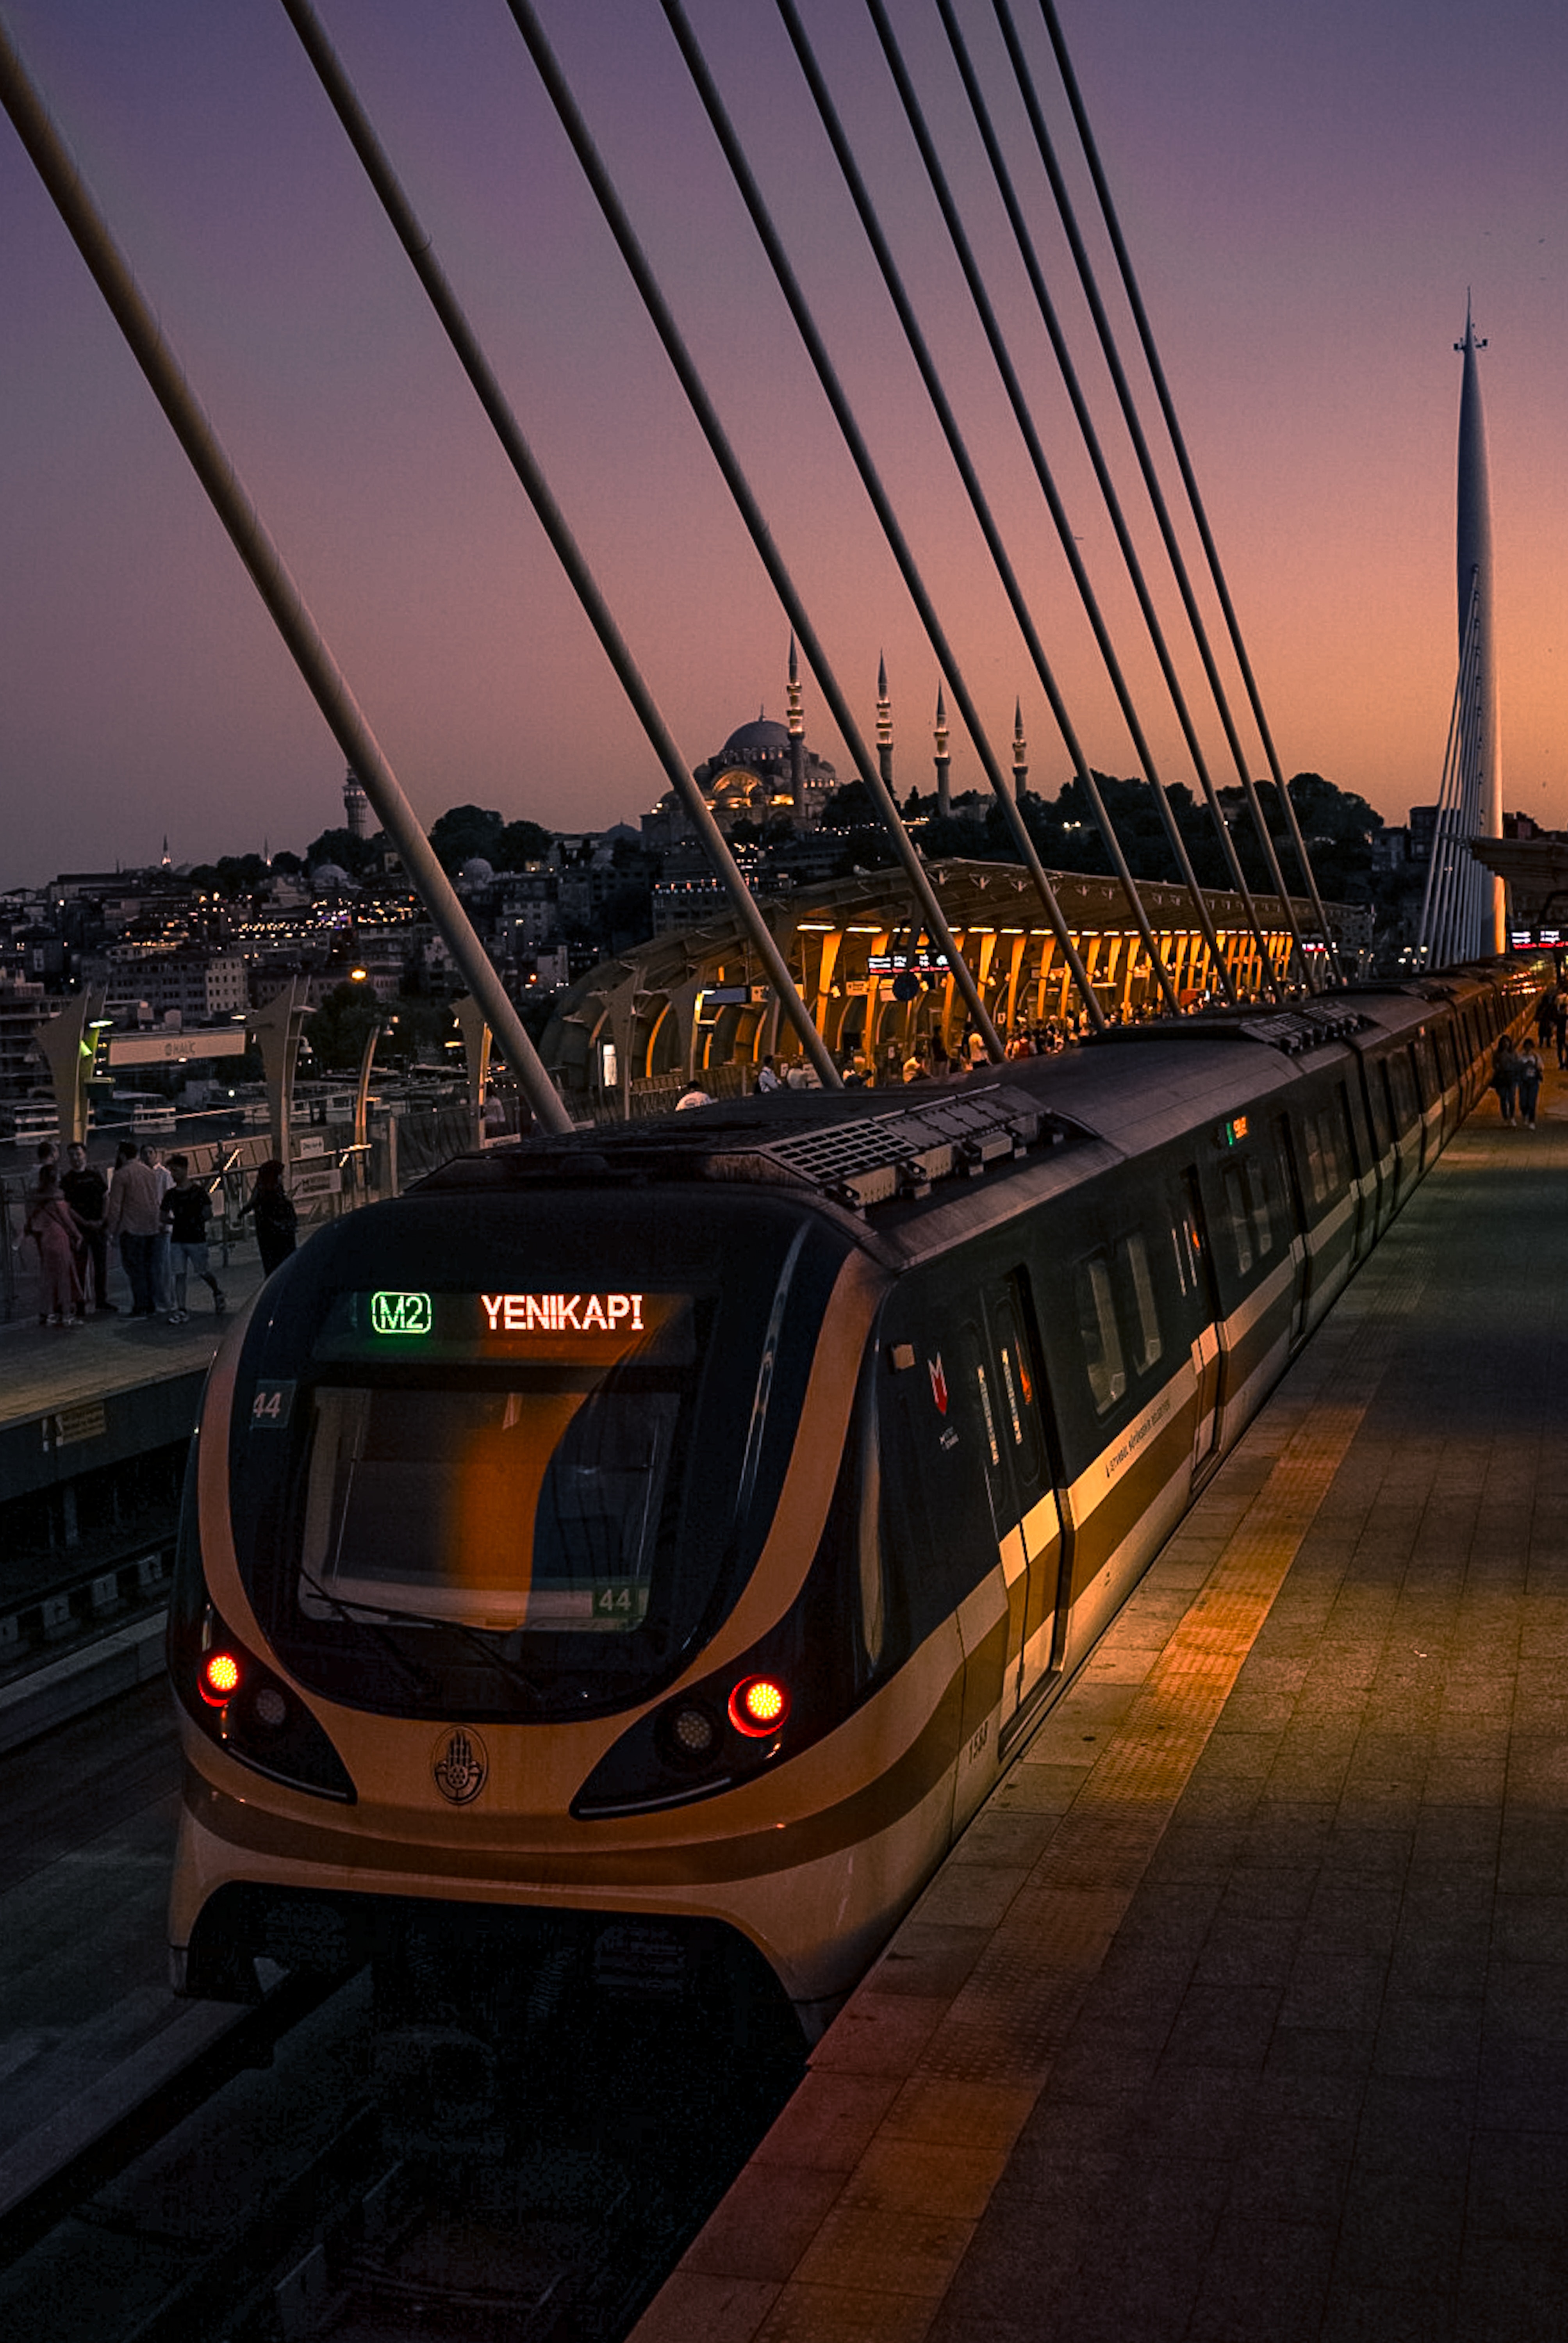
train, sky, vehicle, automotive lighting, rolling stock, track, electricity, building, rolling, railway, tree, dusk, cityscape, public transport, bridge, city, cable car, metropolis, tower, electrical supply, horizon, metal, skyscraper, tram, evening, railroad car, metro, overpass, reflection, passenger car, afterglow, sunrise, night, downtown, sunset, tower block, landscape, midnight, light fixture, transport, public utility, skyline